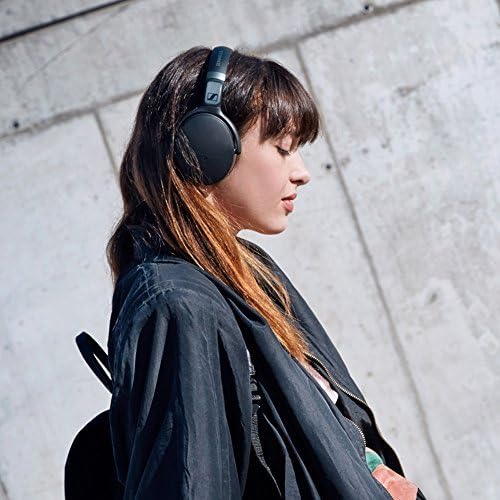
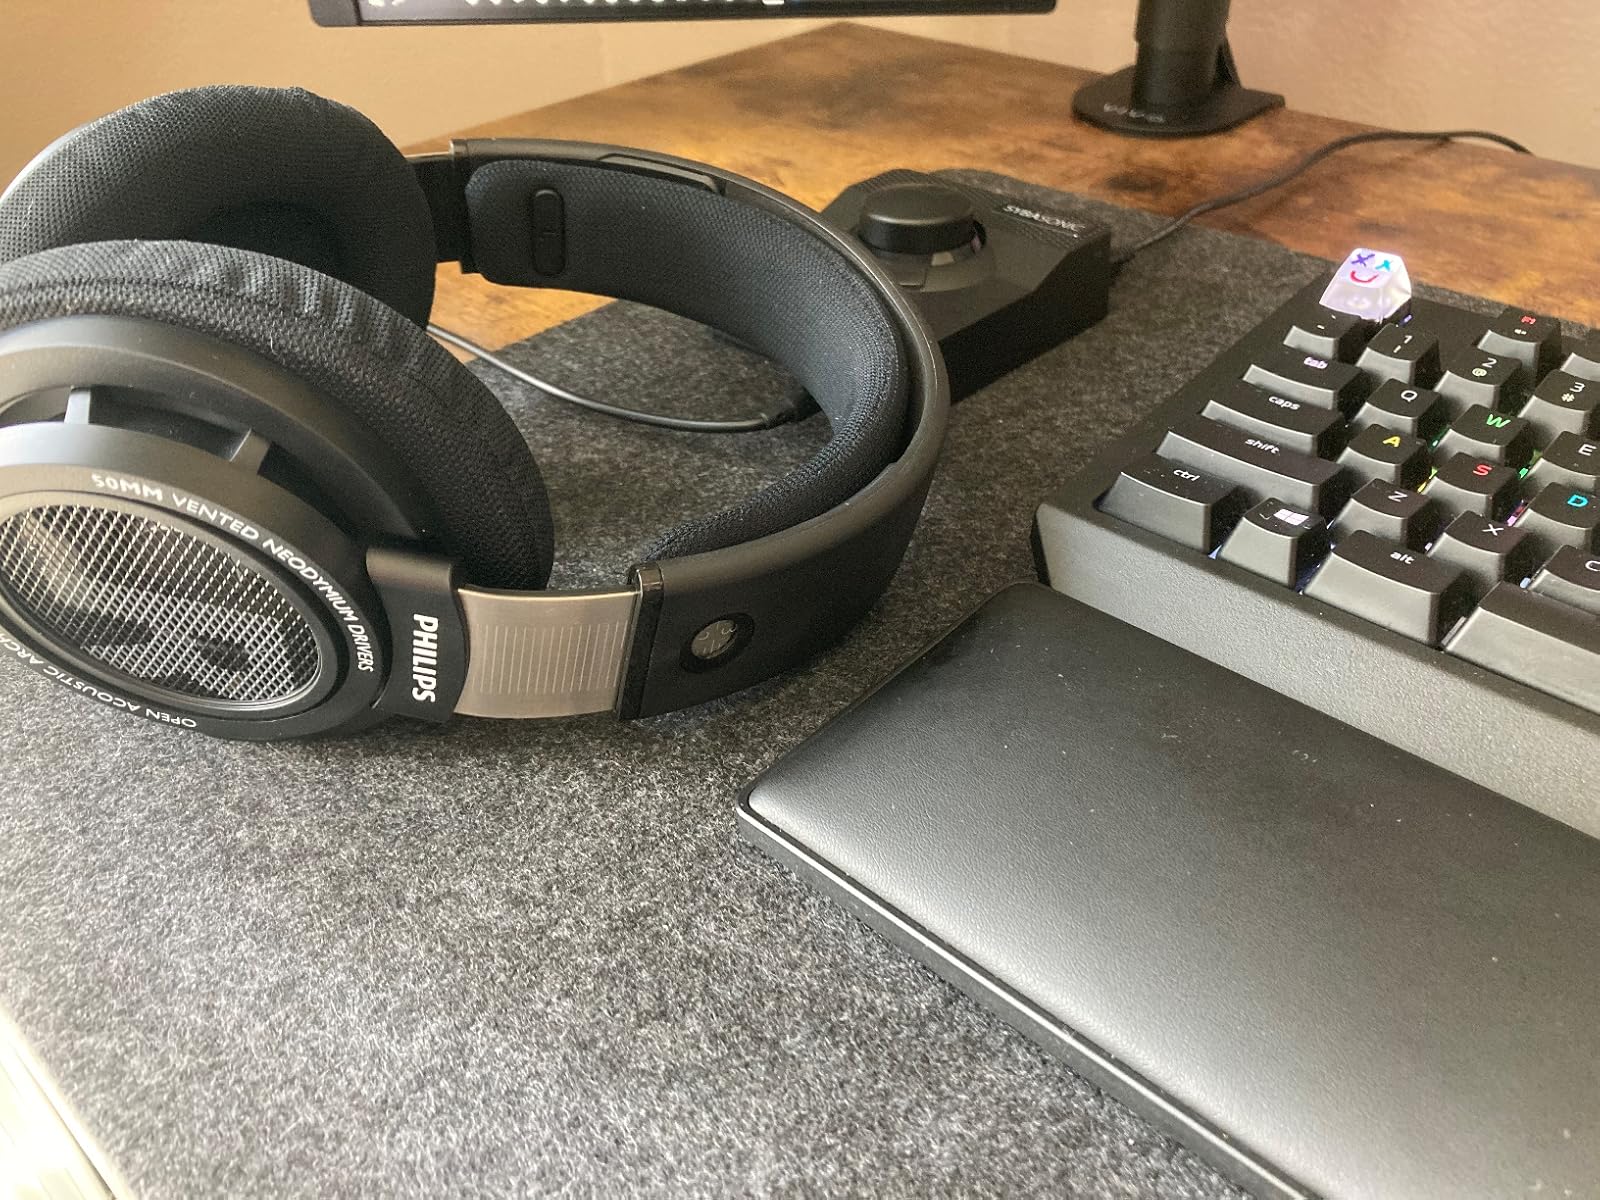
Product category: headphones
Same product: no